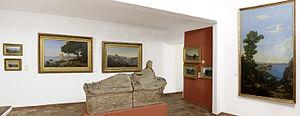
Salle peinture
Le musée de la Castre est un musée de Cannes installé dans les vestiges du château médiéval des moines de Lérins au Suquet. Labellisé « Musée de France », il présente des collections appartenant à la ville de Cannes : arts primitifs d'Himalaya-Tibet, Arctique, Amérique pré-colombienne, Océanie, antiquités méditerranéennes, instruments de musique du monde d'Asie, Afrique, Océanie, Amérique, peinture de paysage du XIXᵉ siècle avec les petits maîtres de Provence.